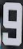
Number: 9